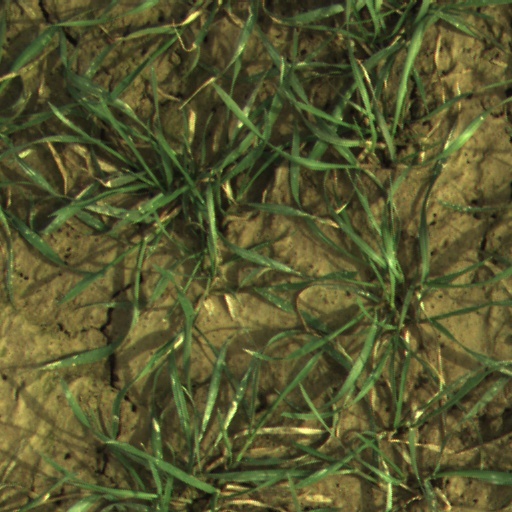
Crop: wheat